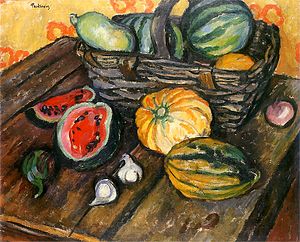
Kolorisme / Galleri
Kolorisme er en retning inden for maleriet hvor hovedvægten lægges på farvevirkningen snarere end på andre udtryksmidler som kontur, komposition, tegning, formgivning etc.